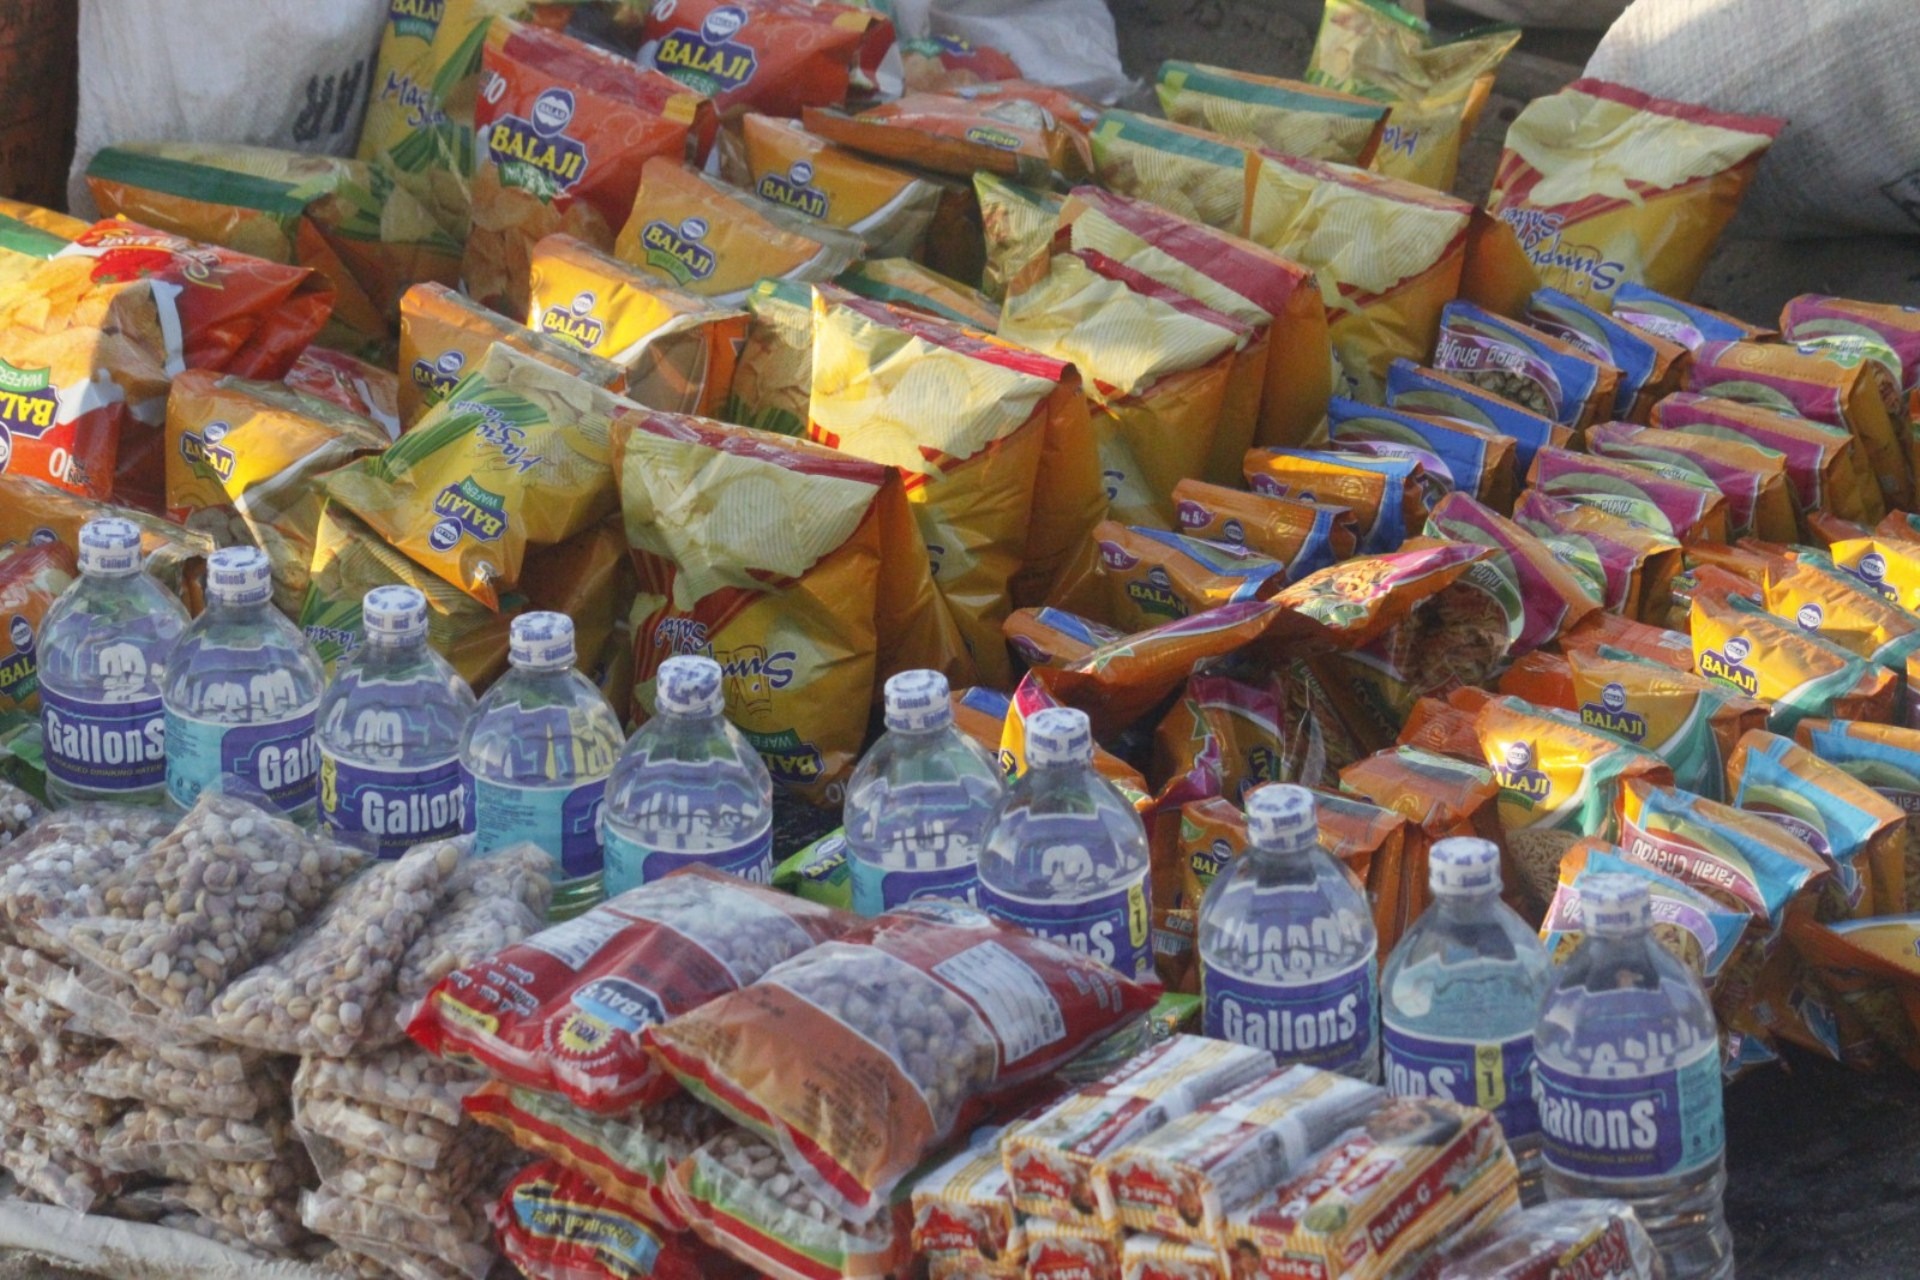
food, vendor, produce, marketplace, healthy, snack, product, snacks, raw, india, grocery store, eatable, flavor, nutritious, local food, junk food, commodity, convenience food, eatables